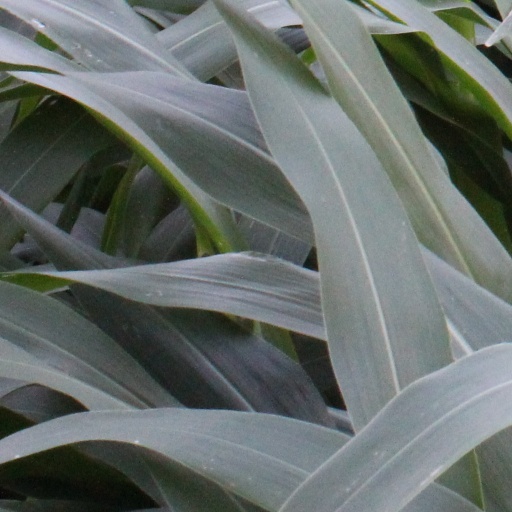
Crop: sorghum